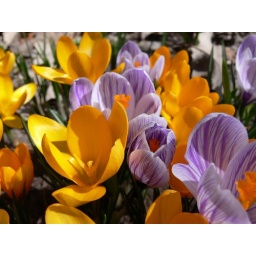
A sure sign of spring, the crocuses are always the first flower blooming in our garden.